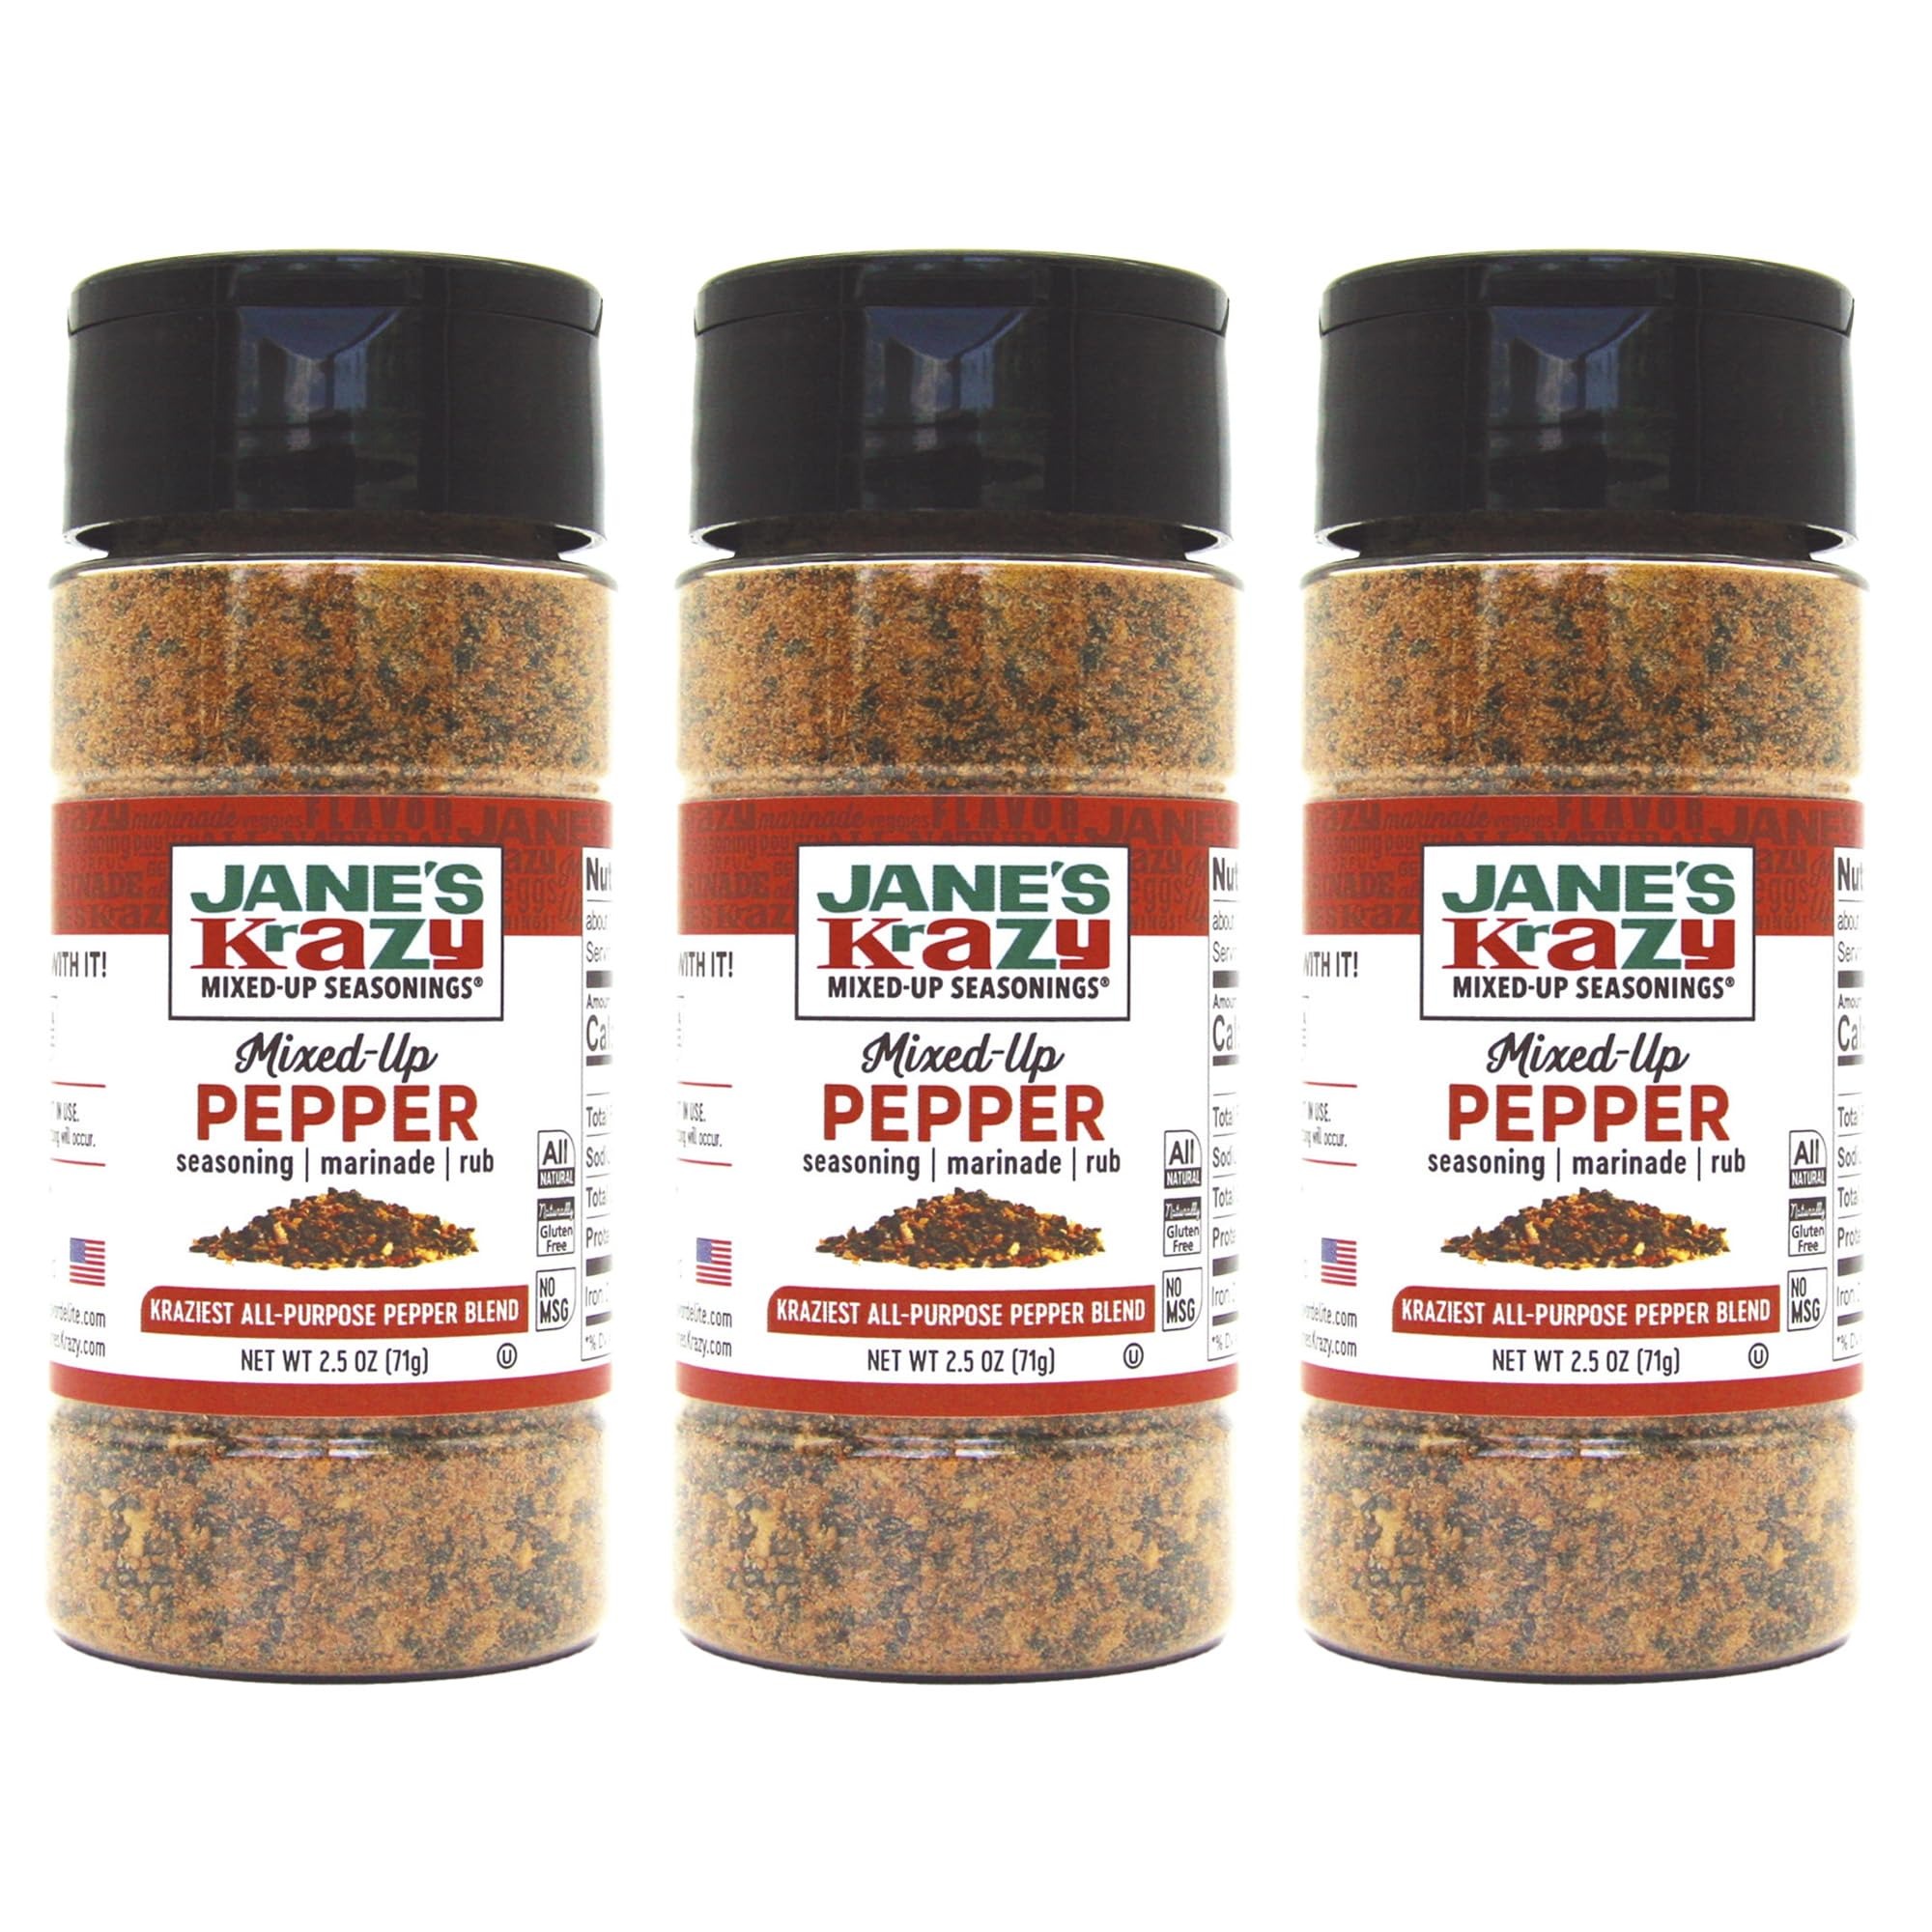
Item Name: Jane's Original Krazy Mixed-Up Pepper - 2.5 oz. (3-Pack)
Product Description: Krazy Mixed Up Pepper
Value: nan
Unit: None

Price: 13.4